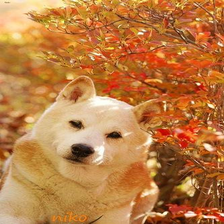
Species: dog
Breed: shiba inu